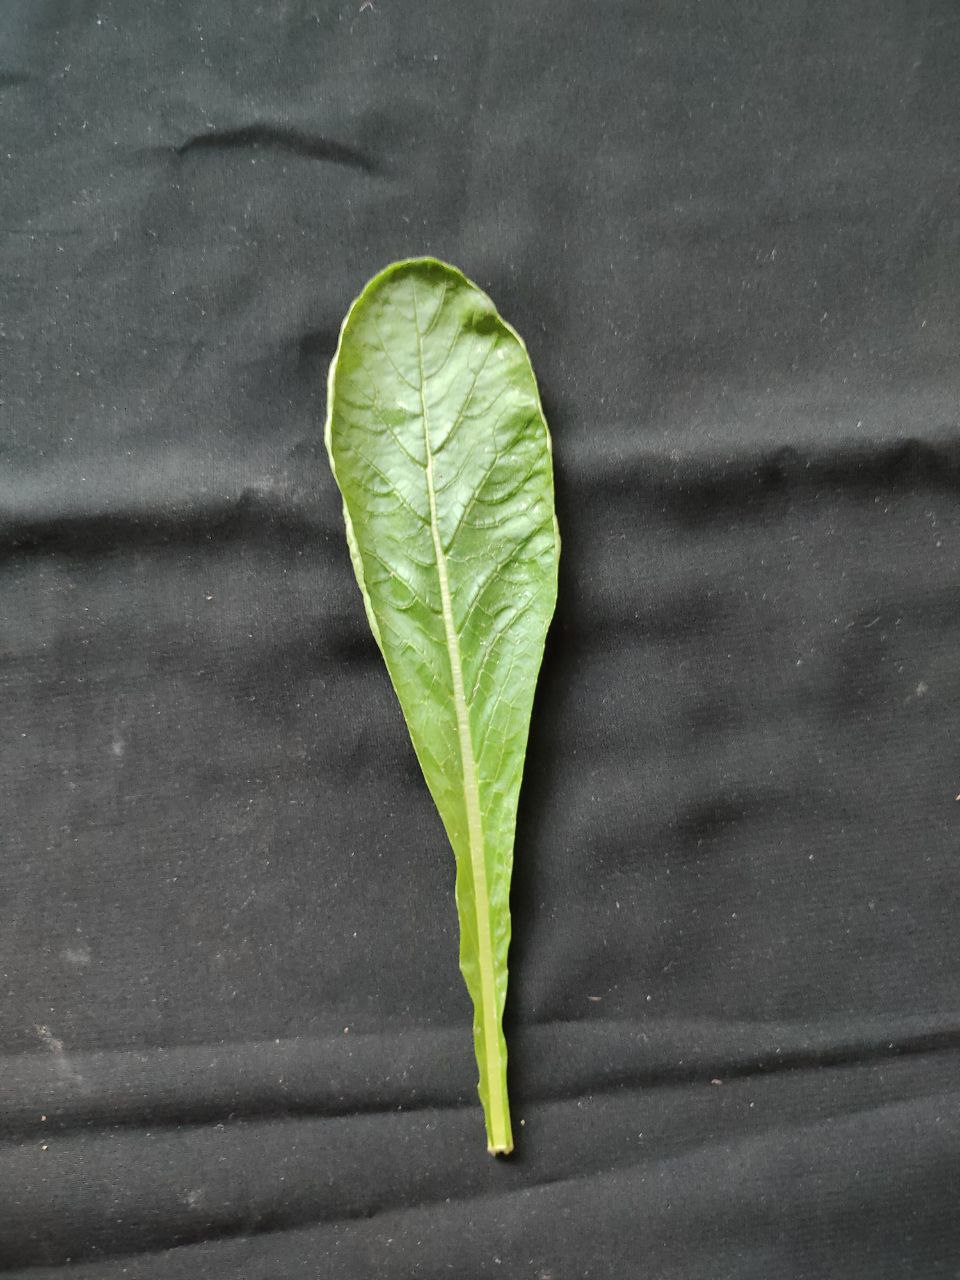
Label: Fresh leaf